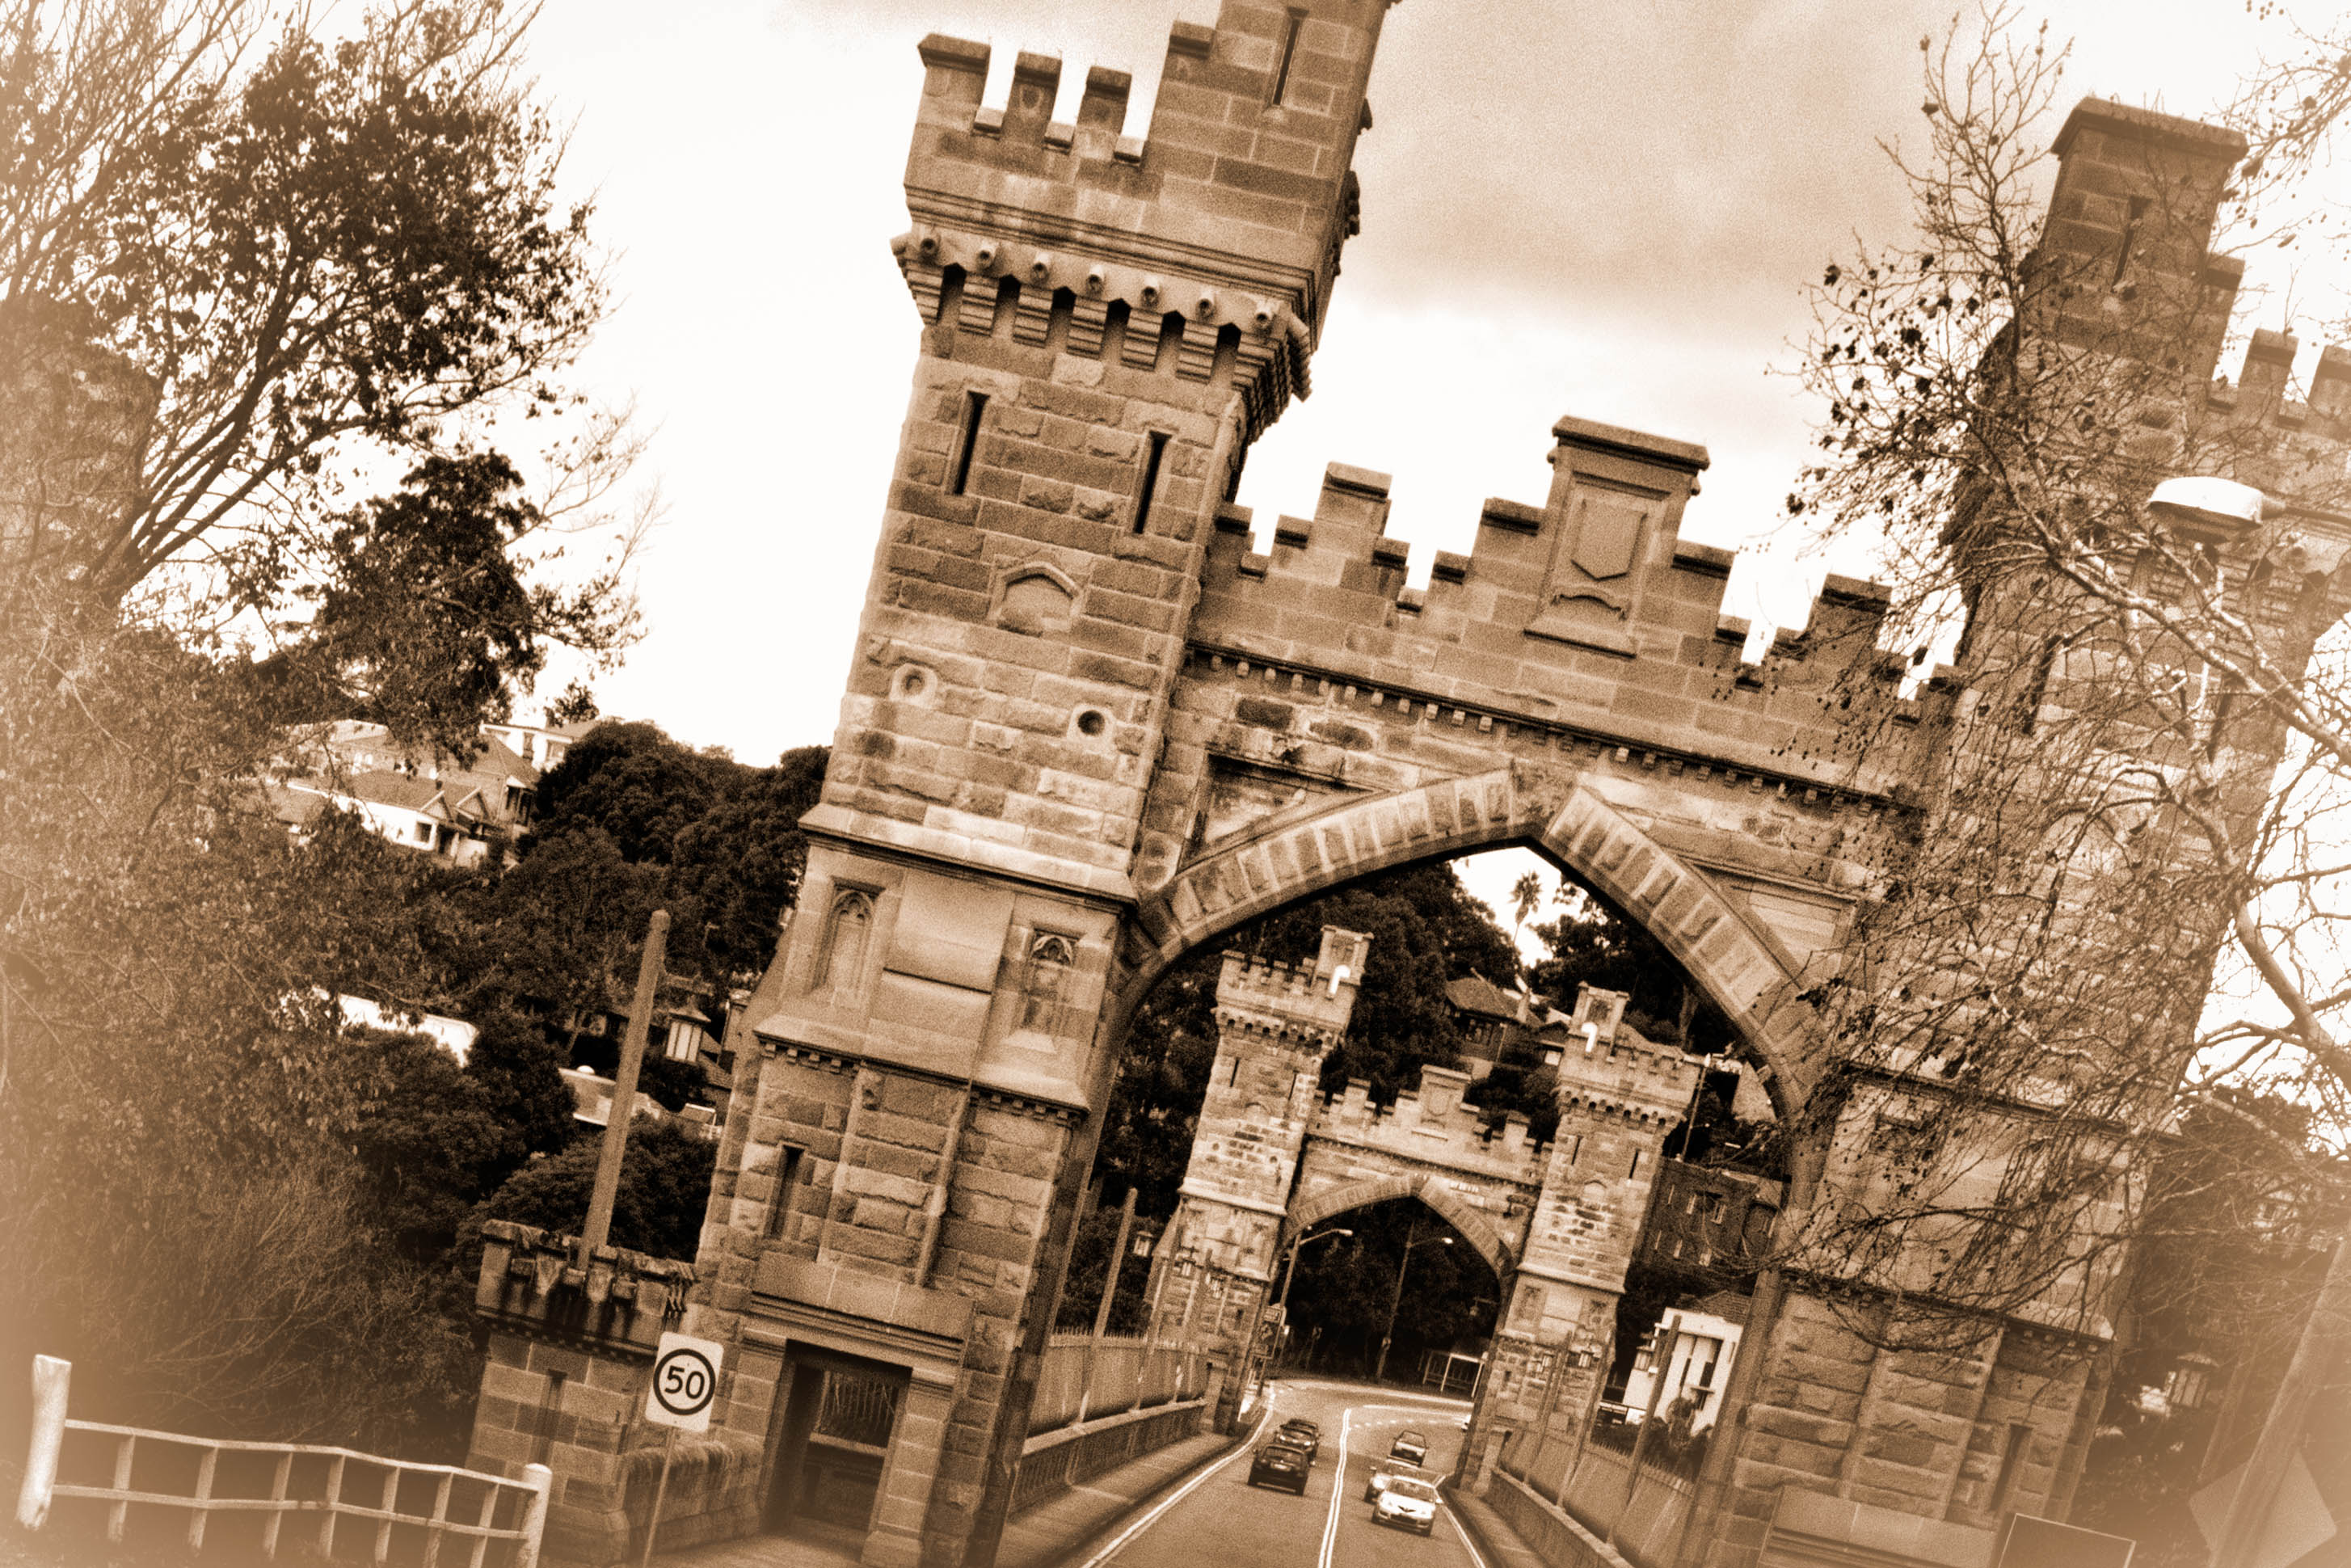
architecture, arch, castle, temple, photograph, history, urban area, ancient history